Bill Buckner

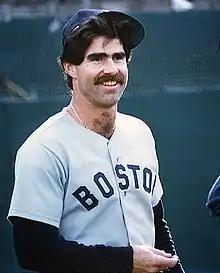
Buckner with the Boston Red Sox, c. 1986

William Joseph Buckner (December 14, 1949 – May 27, 2019) was an American first baseman and left fielder in Major League Baseball (MLB) who played for five teams from through , most notably the Chicago Cubs, Los Angeles Dodgers, and Boston Red Sox. Beginning his career as an outfielder with the Dodgers, Buckner helped the team to the pennant with a .314 batting average, but a serious ankle injury the next year led to his trade to the Cubs before the season. The Cubs moved him to first base, and he won the National League (NL) batting title with a .324 mark in 1980. He was named to the All-Star team the following year as he led the major leagues in doubles. After setting a major league record for first basemen with 159 assists in , Buckner surpassed that total with 161 in while again leading the NL in doubles. Feuds with team management over a loss of playing time resulted in him being traded to the Red Sox in the middle of the season.